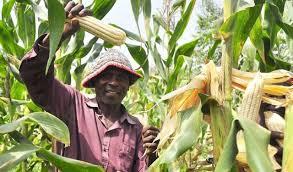
Huyu ni mkulima. Mkulima huyu amesimama kati ya shamba yake. Shamba ambalo linaonekana kuwa  ni shamba la mahindi. Mkulima huyu amevuna mahindi. Ni kweli amebeba mahindi mkononi.